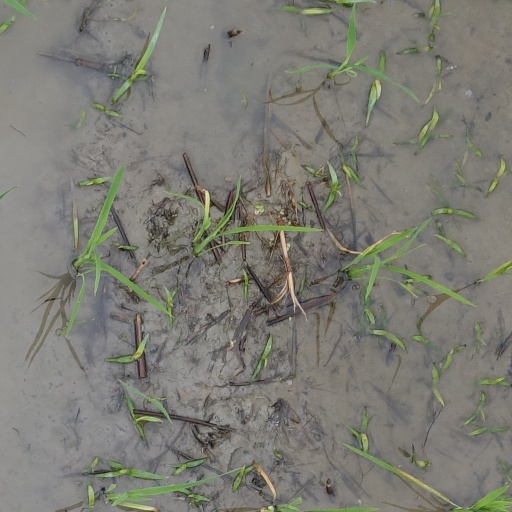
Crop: rice